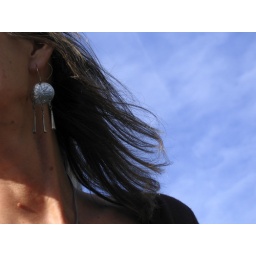
Chance shot taken backwards &amp;quot;blind&amp;quot; while waiting to cross a road in Zurich.